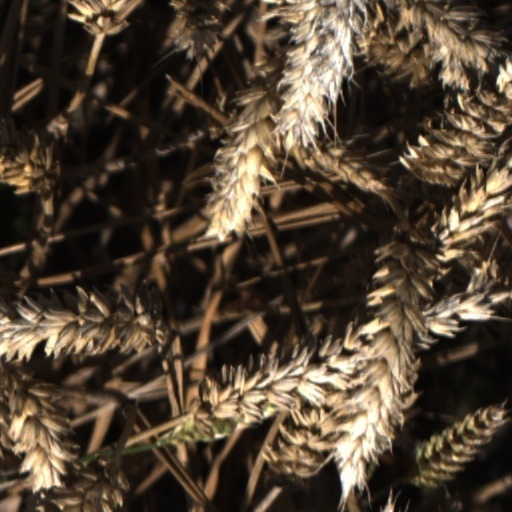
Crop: wheat